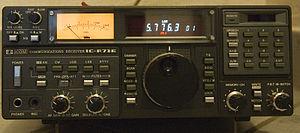
L'électricité existe depuis les débuts de l'univers qui est composé, selon des principes physiques, de « matière ». Son histoire vue par les hommes remonte aux débuts de l'humanité, car l'électricité est partout présente, très discrète la majorité du temps. Elle se manifeste parfois de manière très spectaculaire et brutale : par exemple sous forme d'éclairs associés au tonnerre et à des destructions.
Un récepteur radio est un appareil électronique destiné à capter, sélectionner et décoder les ondes radioélectriques émises par les émetteurs radio. La fonction de décodage consiste à extraire des ondes captées, les informations qui y ont été incorporées lors de l'émission : sons ou signaux numériques.